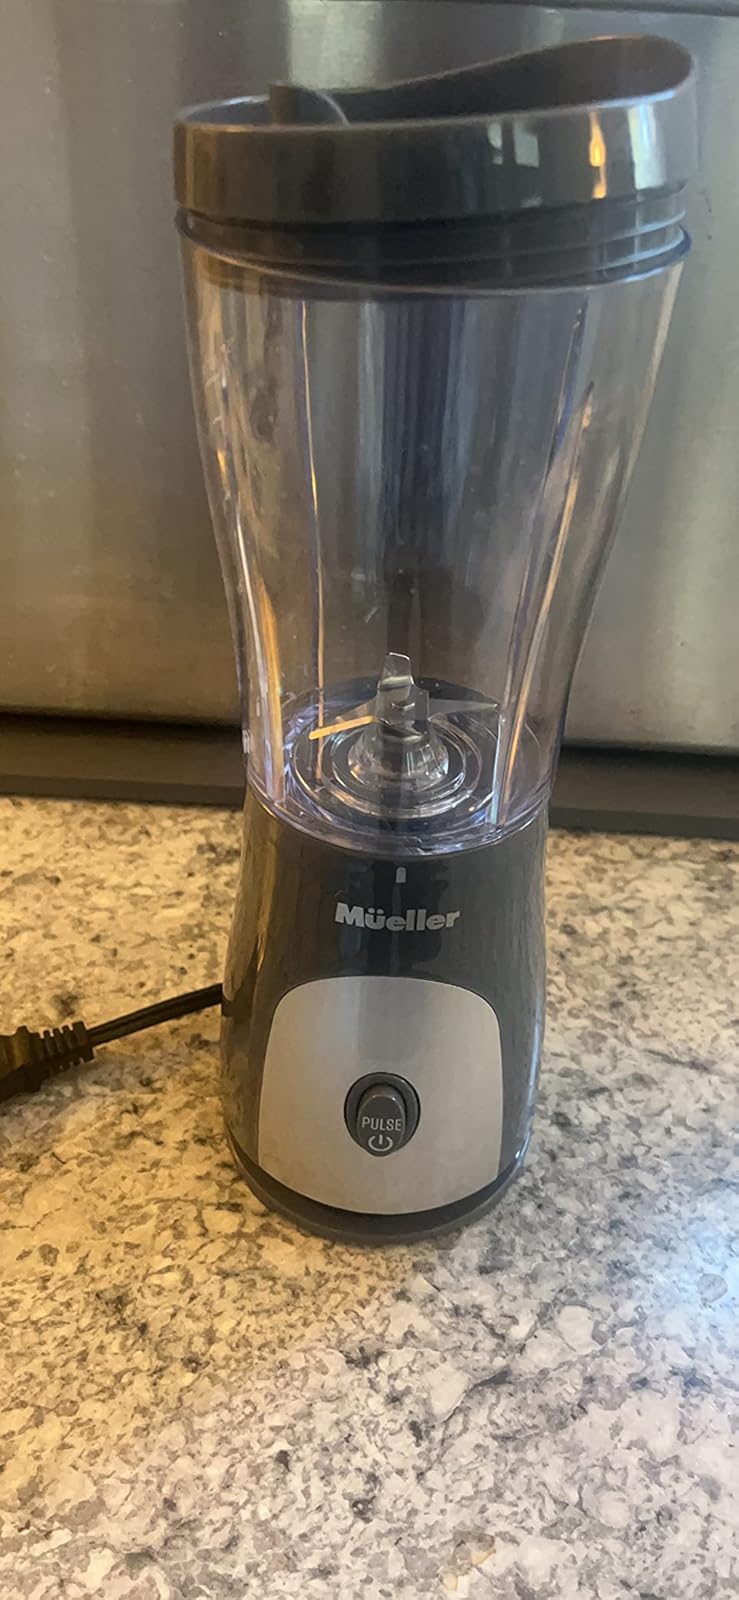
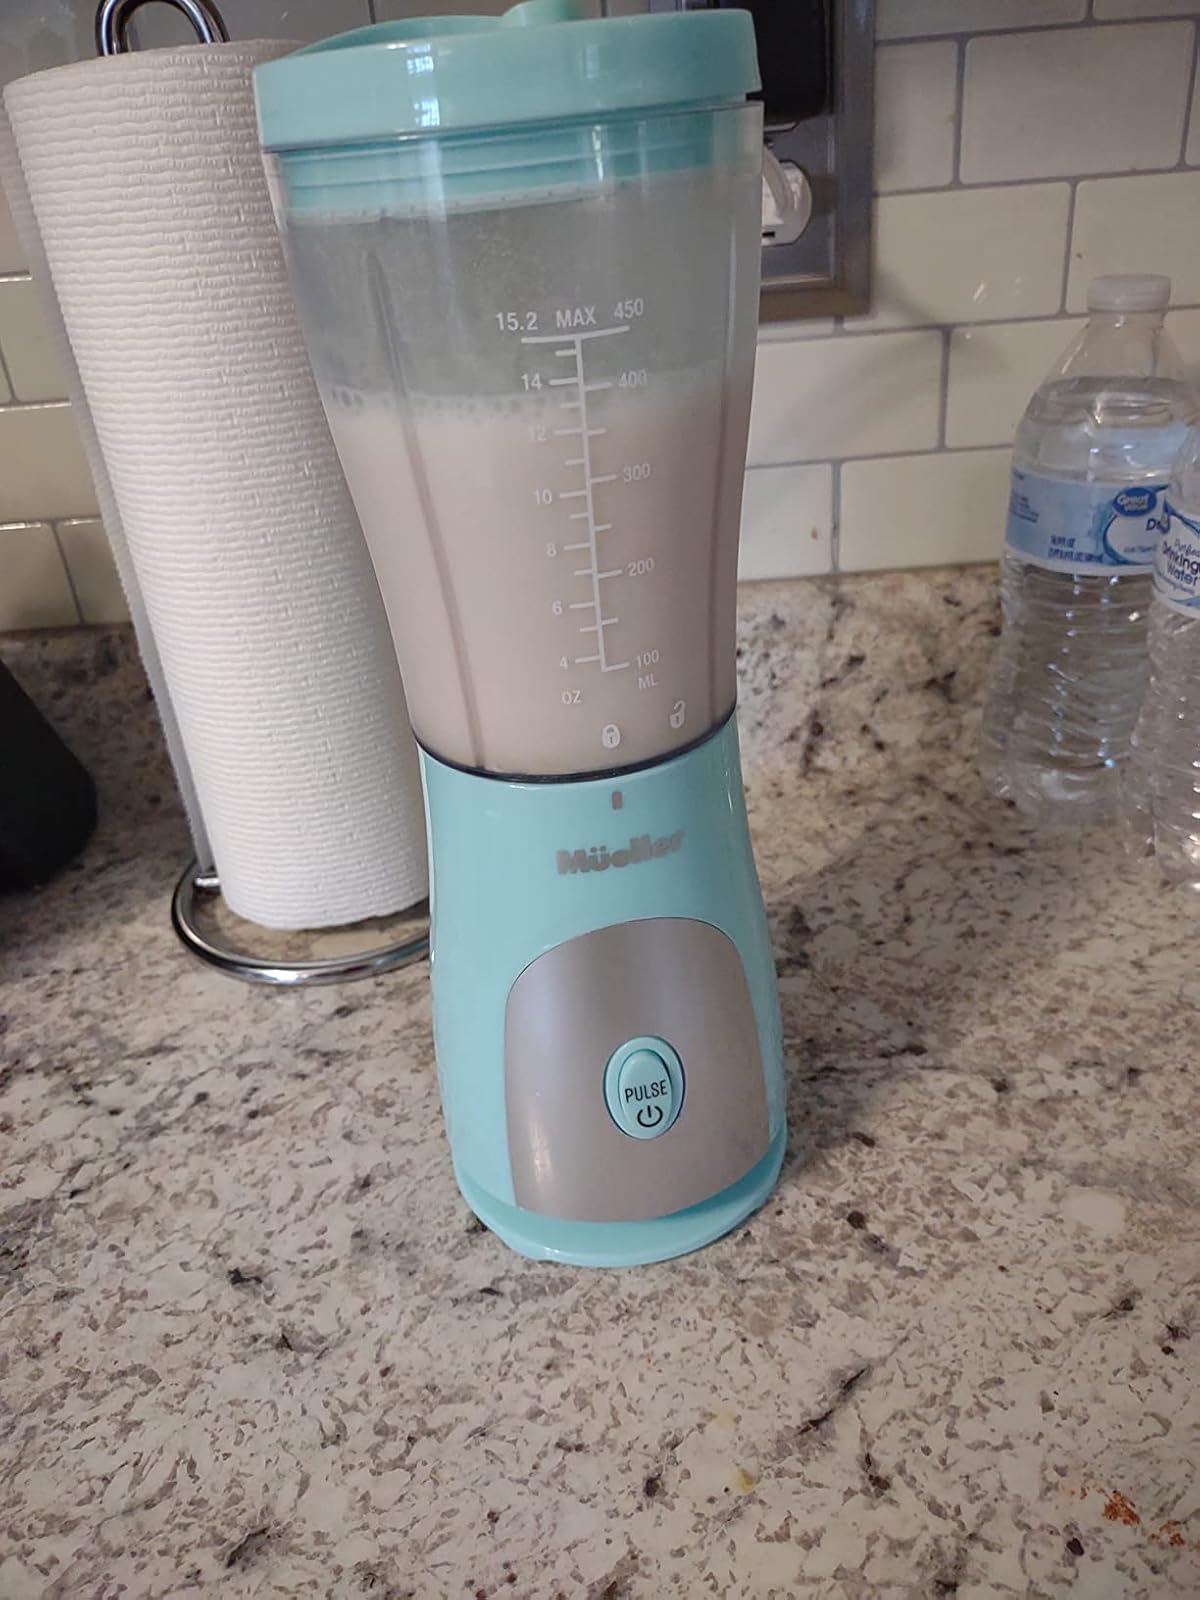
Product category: items_blender
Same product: no